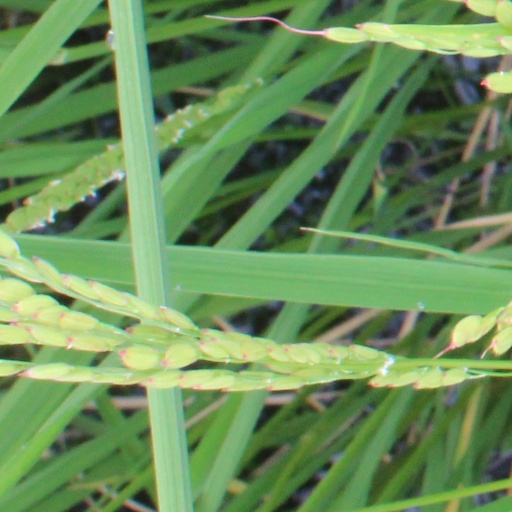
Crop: rice